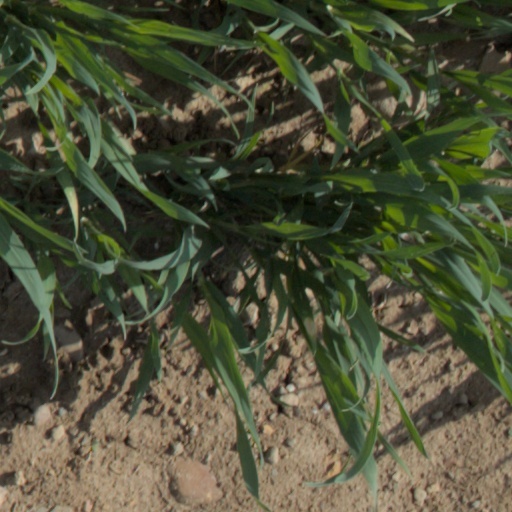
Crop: wheat